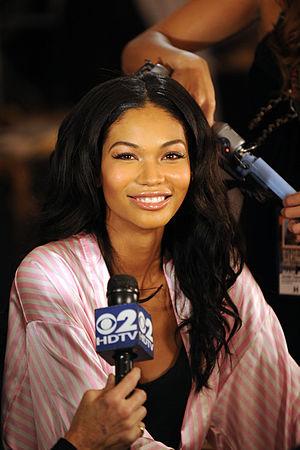
Chanel Iman Robinson est un mannequin et actrice américaine, née le 1ᵉʳ décembre 1990 en Géorgie.